Kyrsten Sinema

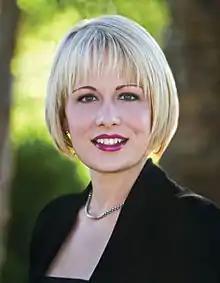
Sinema in 2010

In 2010, Sinema was elected to the Arizona Senate, defeating Republican Bob Thomas, 63 to 37 percent.